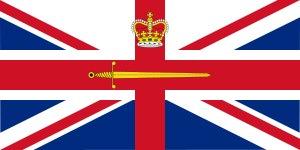
Le Lord Lieutenant du Renfrewshire est le representant de la Monarchie Britannique Couvrant la lieutenancy area Du comté de Renfrewshire dans l'ouest central Lowlands en Ecosse. Le Lord Lieutenant traite beaucoup des fonctions cérémonielles associées à la représentation du souverain dans sa région, coordonne les visites royales dans le comté, présente des prix, entretient des liens étroits avec HM Armed Forces Et assure la liaison avec l'office privé de la Reine sur les questions du comté.
Au Royaume-Uni, le lord lieutenant est le représentant du monarque dans chacun des comtés cérémoniels. Il s'agit d'une fonction largement honorifique occupée habituellement par un notable local à la retraite, un officier supérieur de l'armée, un pair ou un homme d'affaires.
Ceci est une liste de personnes qui ont servi Lord Lieutenant du Cambridgeshire. Depuis 1725, tous les Lords lieutenant ont également été Custos Rotulorum of Cambridgeshire.